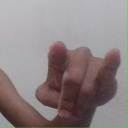
अक्षर: च